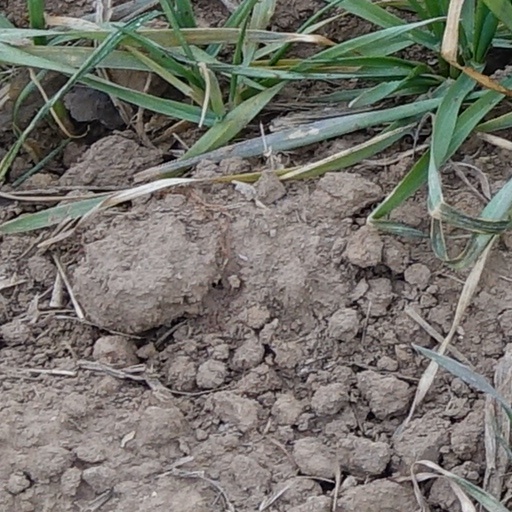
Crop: wheat